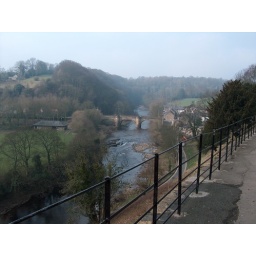
The river below the castle